Declaration on the Common Language

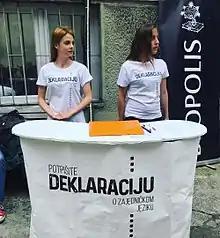
Collecting signatures for the "Declaration"

Before any public presentation, the "Declaration" was signed by over 200 prominent writers, scientists, journalists, activists and other public figures from the four countries. After being published, it has been signed by over 10,000 people from all over the region. The "Declaration on the Common Language" is an attempt to counter nationalistic factions. Its aim is to stimulate discussion on language without nationalism and to contribute to the reconciliation process.